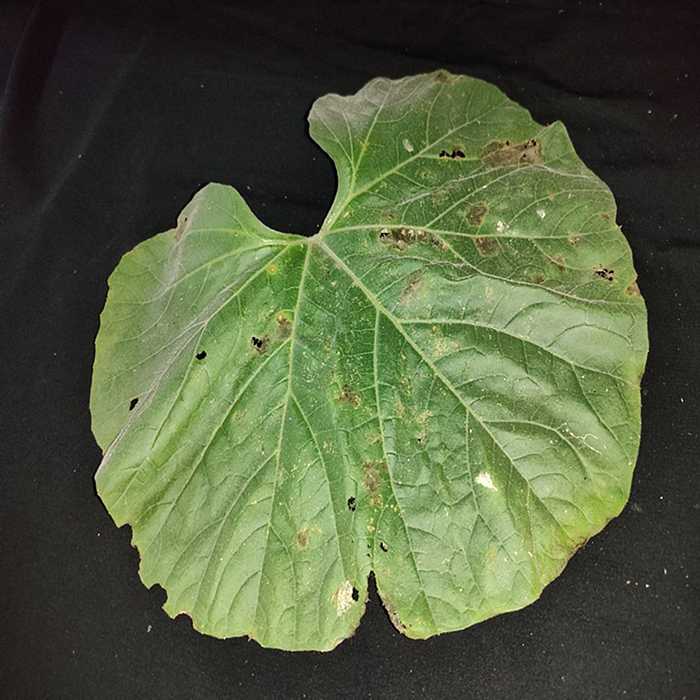
Plant: Bottle gourd
Label: Anthracnose